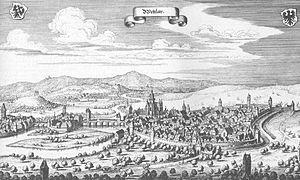
Wetzlar est une ville d'Allemagne située dans le Land de Hesse. Elle est traversée par la Lahn. Elle compte environ 52 000 habitants, et est connue pour être l’un des lieux de résidence de Goethe ainsi que le siège historique de Leica.